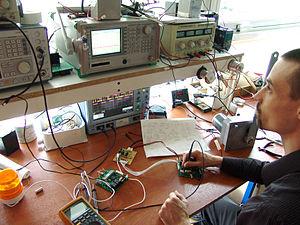
R&amp
Avidsen est une PME française, filiale du groupe Smart Home International, basée à [Tours] en région Centre-Val de Loire. La société est un acteur en Europe du marché des équipements de gestion des accès, sécurité, protection de la maison, économies d'énergie et domotique. Avidsen crée, développe et vend des objets connectés pour l’habitat, permettant le pilotage à distance de la maison via un accès Internet. L'entreprise dispose d'un catalogue sous sa propre marque, sous la licence Thomson, sous la licence Philips et sous marque blanche pour des enseignes de la grande distribution.